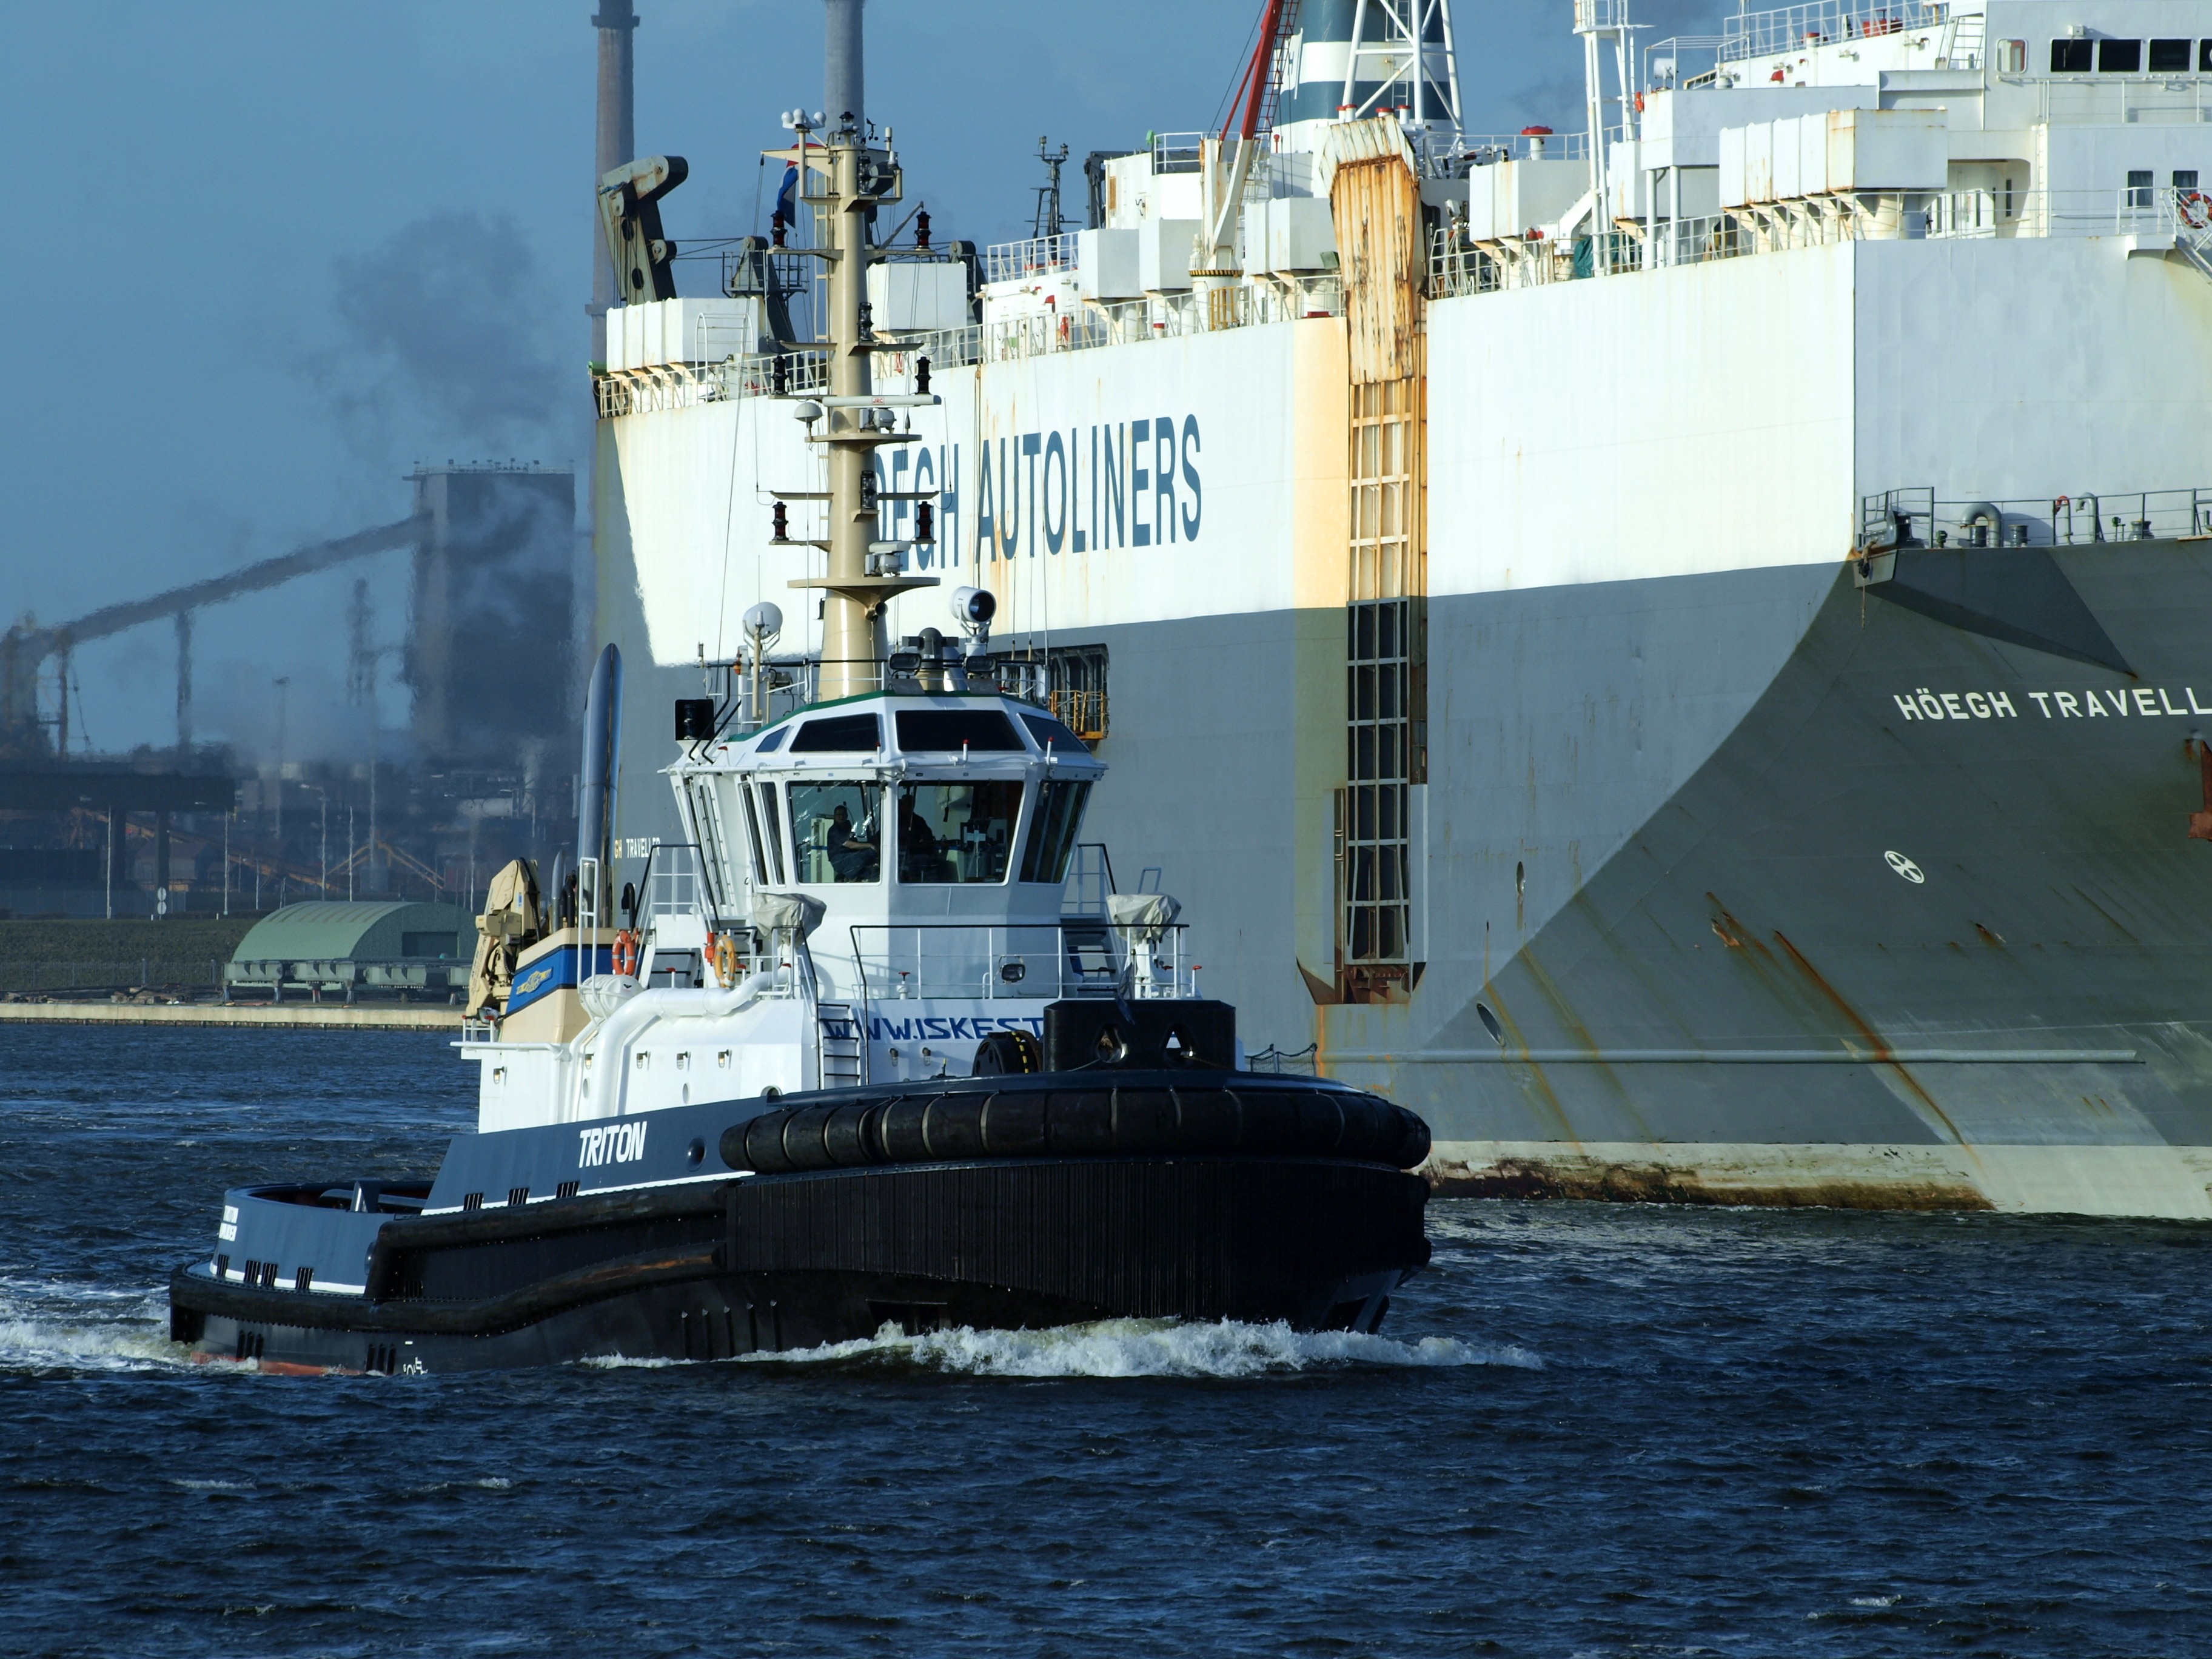
sea, ship, vehicle, industry, port, amsterdam, steamer, freighter, navy, tugboat, watercraft, tug, frigate, triton, frachtschiff, coast guard, schleppdampfer, destroyer, freight transport, ozeanriese, patrol boat, research vessel, guided missile destroyer, dock landing ship